William Boyd Carpenter

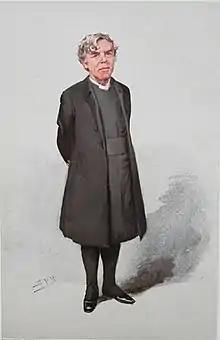
"A man Right Reverend and Well-Beloved"; Boyd Carpenter as caricatured by Spy (Leslie Ward) in "Vanity Fair", March 1906

Educated at the Liverpool Institute, before going up to St Catharine's College, Cambridge, Boyd Carpenter was appointed Hulsean Lecturer at Cambridge in 1878. He held several curacies, was Vicar of Christ Church, Lancaster Gate, from 1879 to 1884, Canon of Windsor in 1882–84, and after 1884 Bishop of Ripon. In 1887 he was appointed Bampton Lecturer at Oxford, and in 1895 Pastoral Lecturer on Theology at Cambridge. In June 1901, he received an honorary doctorate of Divinity from the University of Glasgow. During his time in Ripon, he moved from his original evangelical leanings to a broad church outlook.